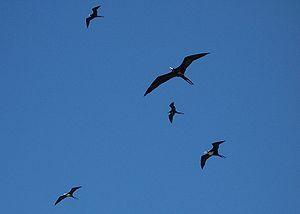
L'île Europa est une petite île tropicale de l'océan Indien d'un peu moins de 30 km² de superficie, située dans le sud du canal du Mozambique. Il s'agit d'un atoll surélevé.